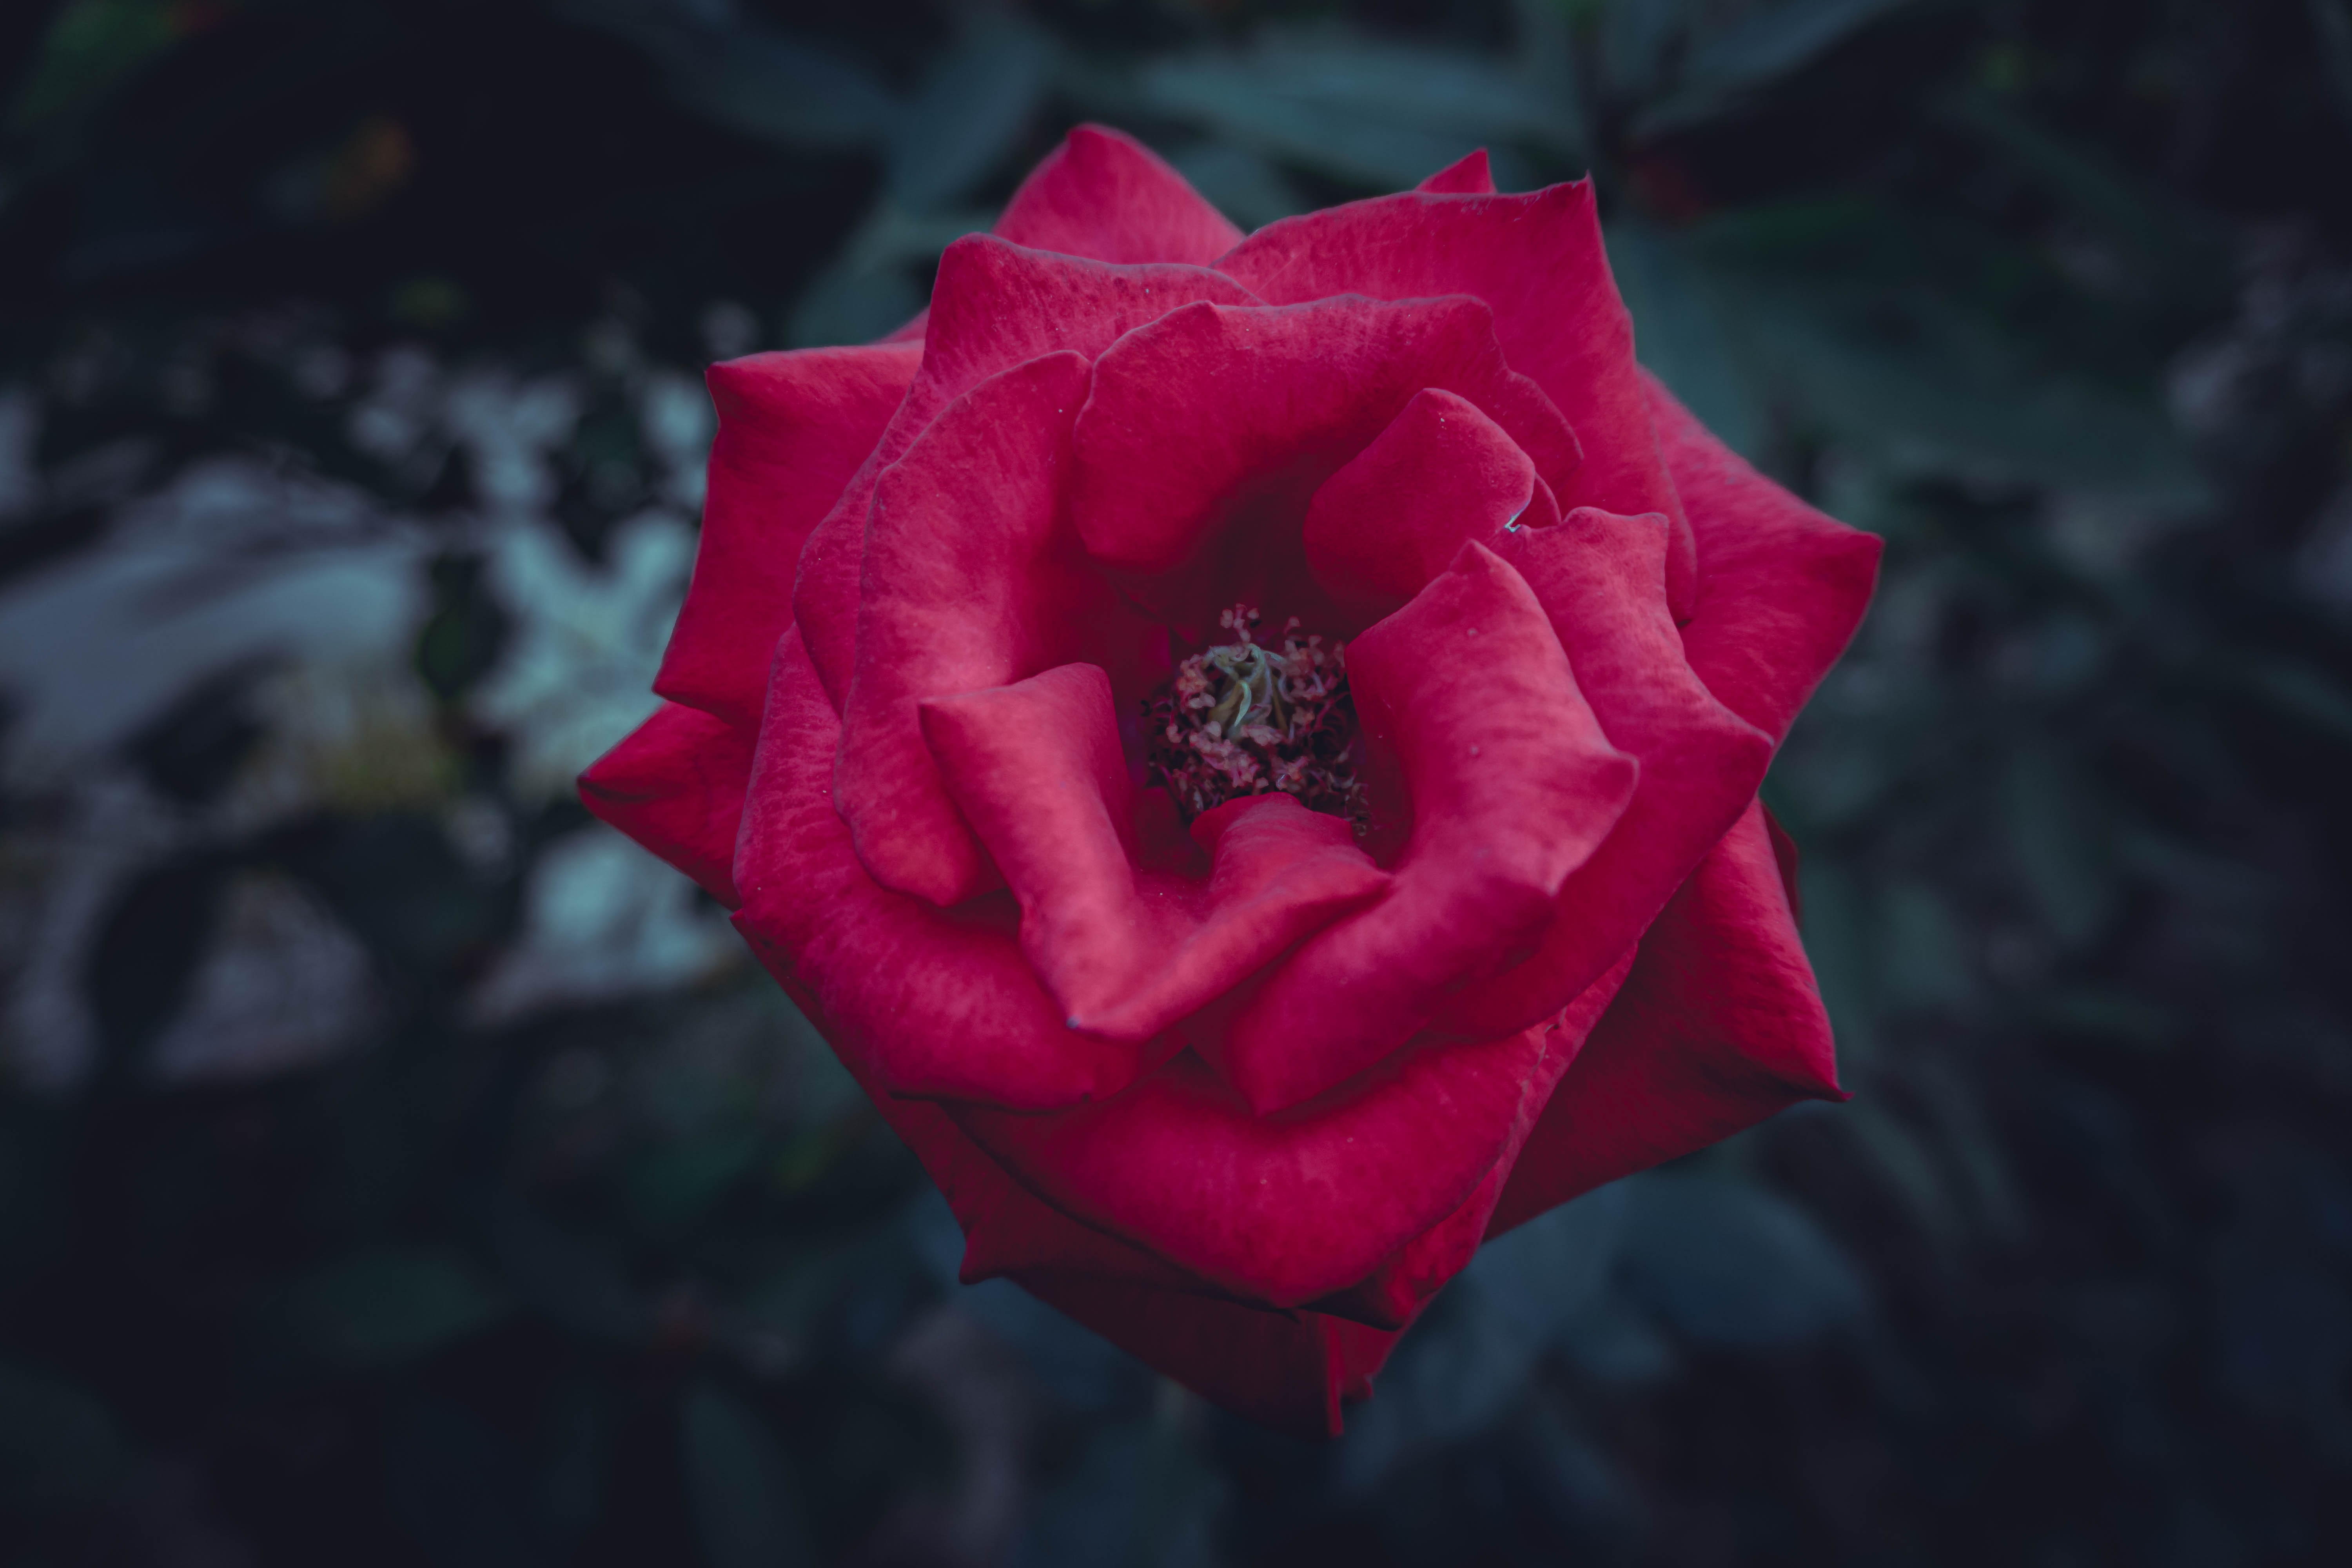
flower, plant, petal, flash photography, Hybrid tea rose, pink, rose, garden roses, magenta, rose family, annual plant, rose order, flowering plant, floribunda, close up, rosa centifolia, carmine, darkness, sky, art, macro photography, wildflower, plant stem, still life photography, china rose, grass, still life, soil, monochrome photography, coquelicot, natural landscape, herbaceous plant, peach